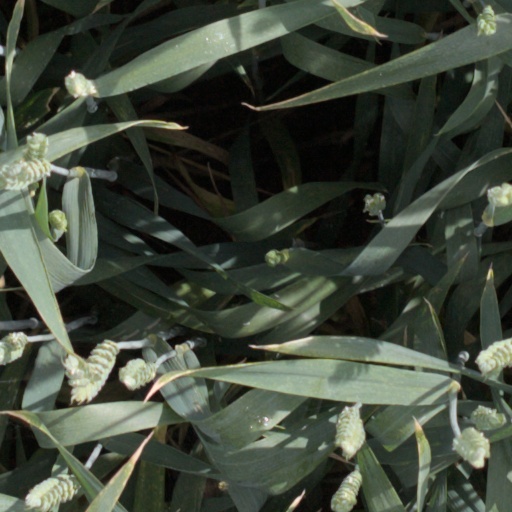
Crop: wheat